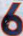
Number: 6